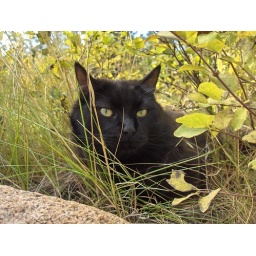
My massive cat trying to hide his black self in the bushes